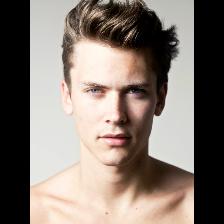
Label: Human